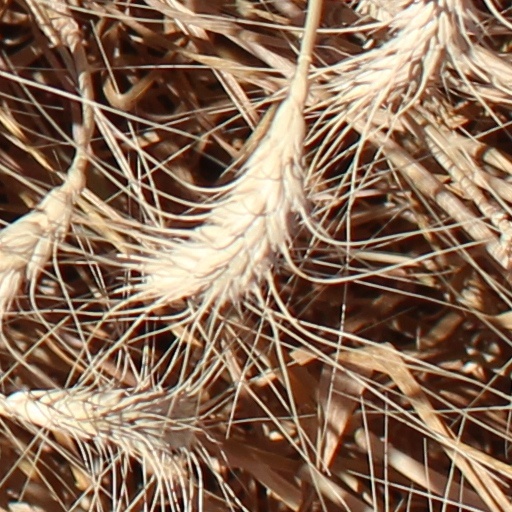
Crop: wheat